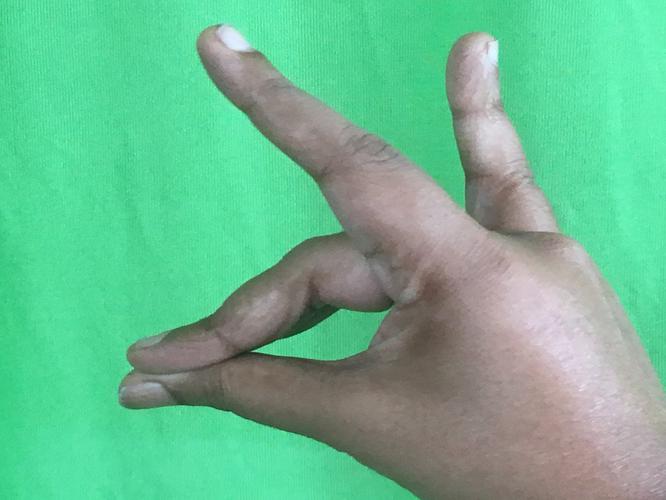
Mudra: Simhamukham
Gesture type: single_hand